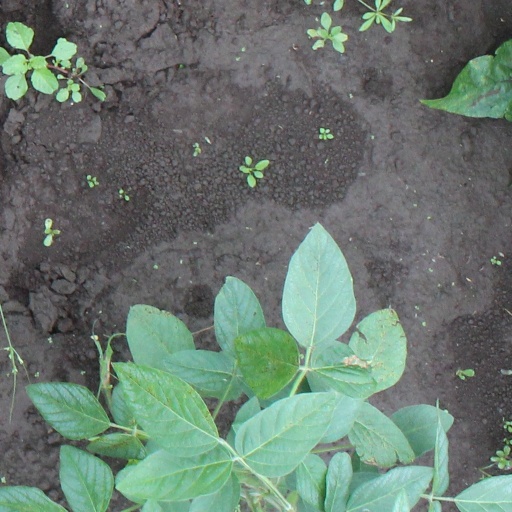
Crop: soybean